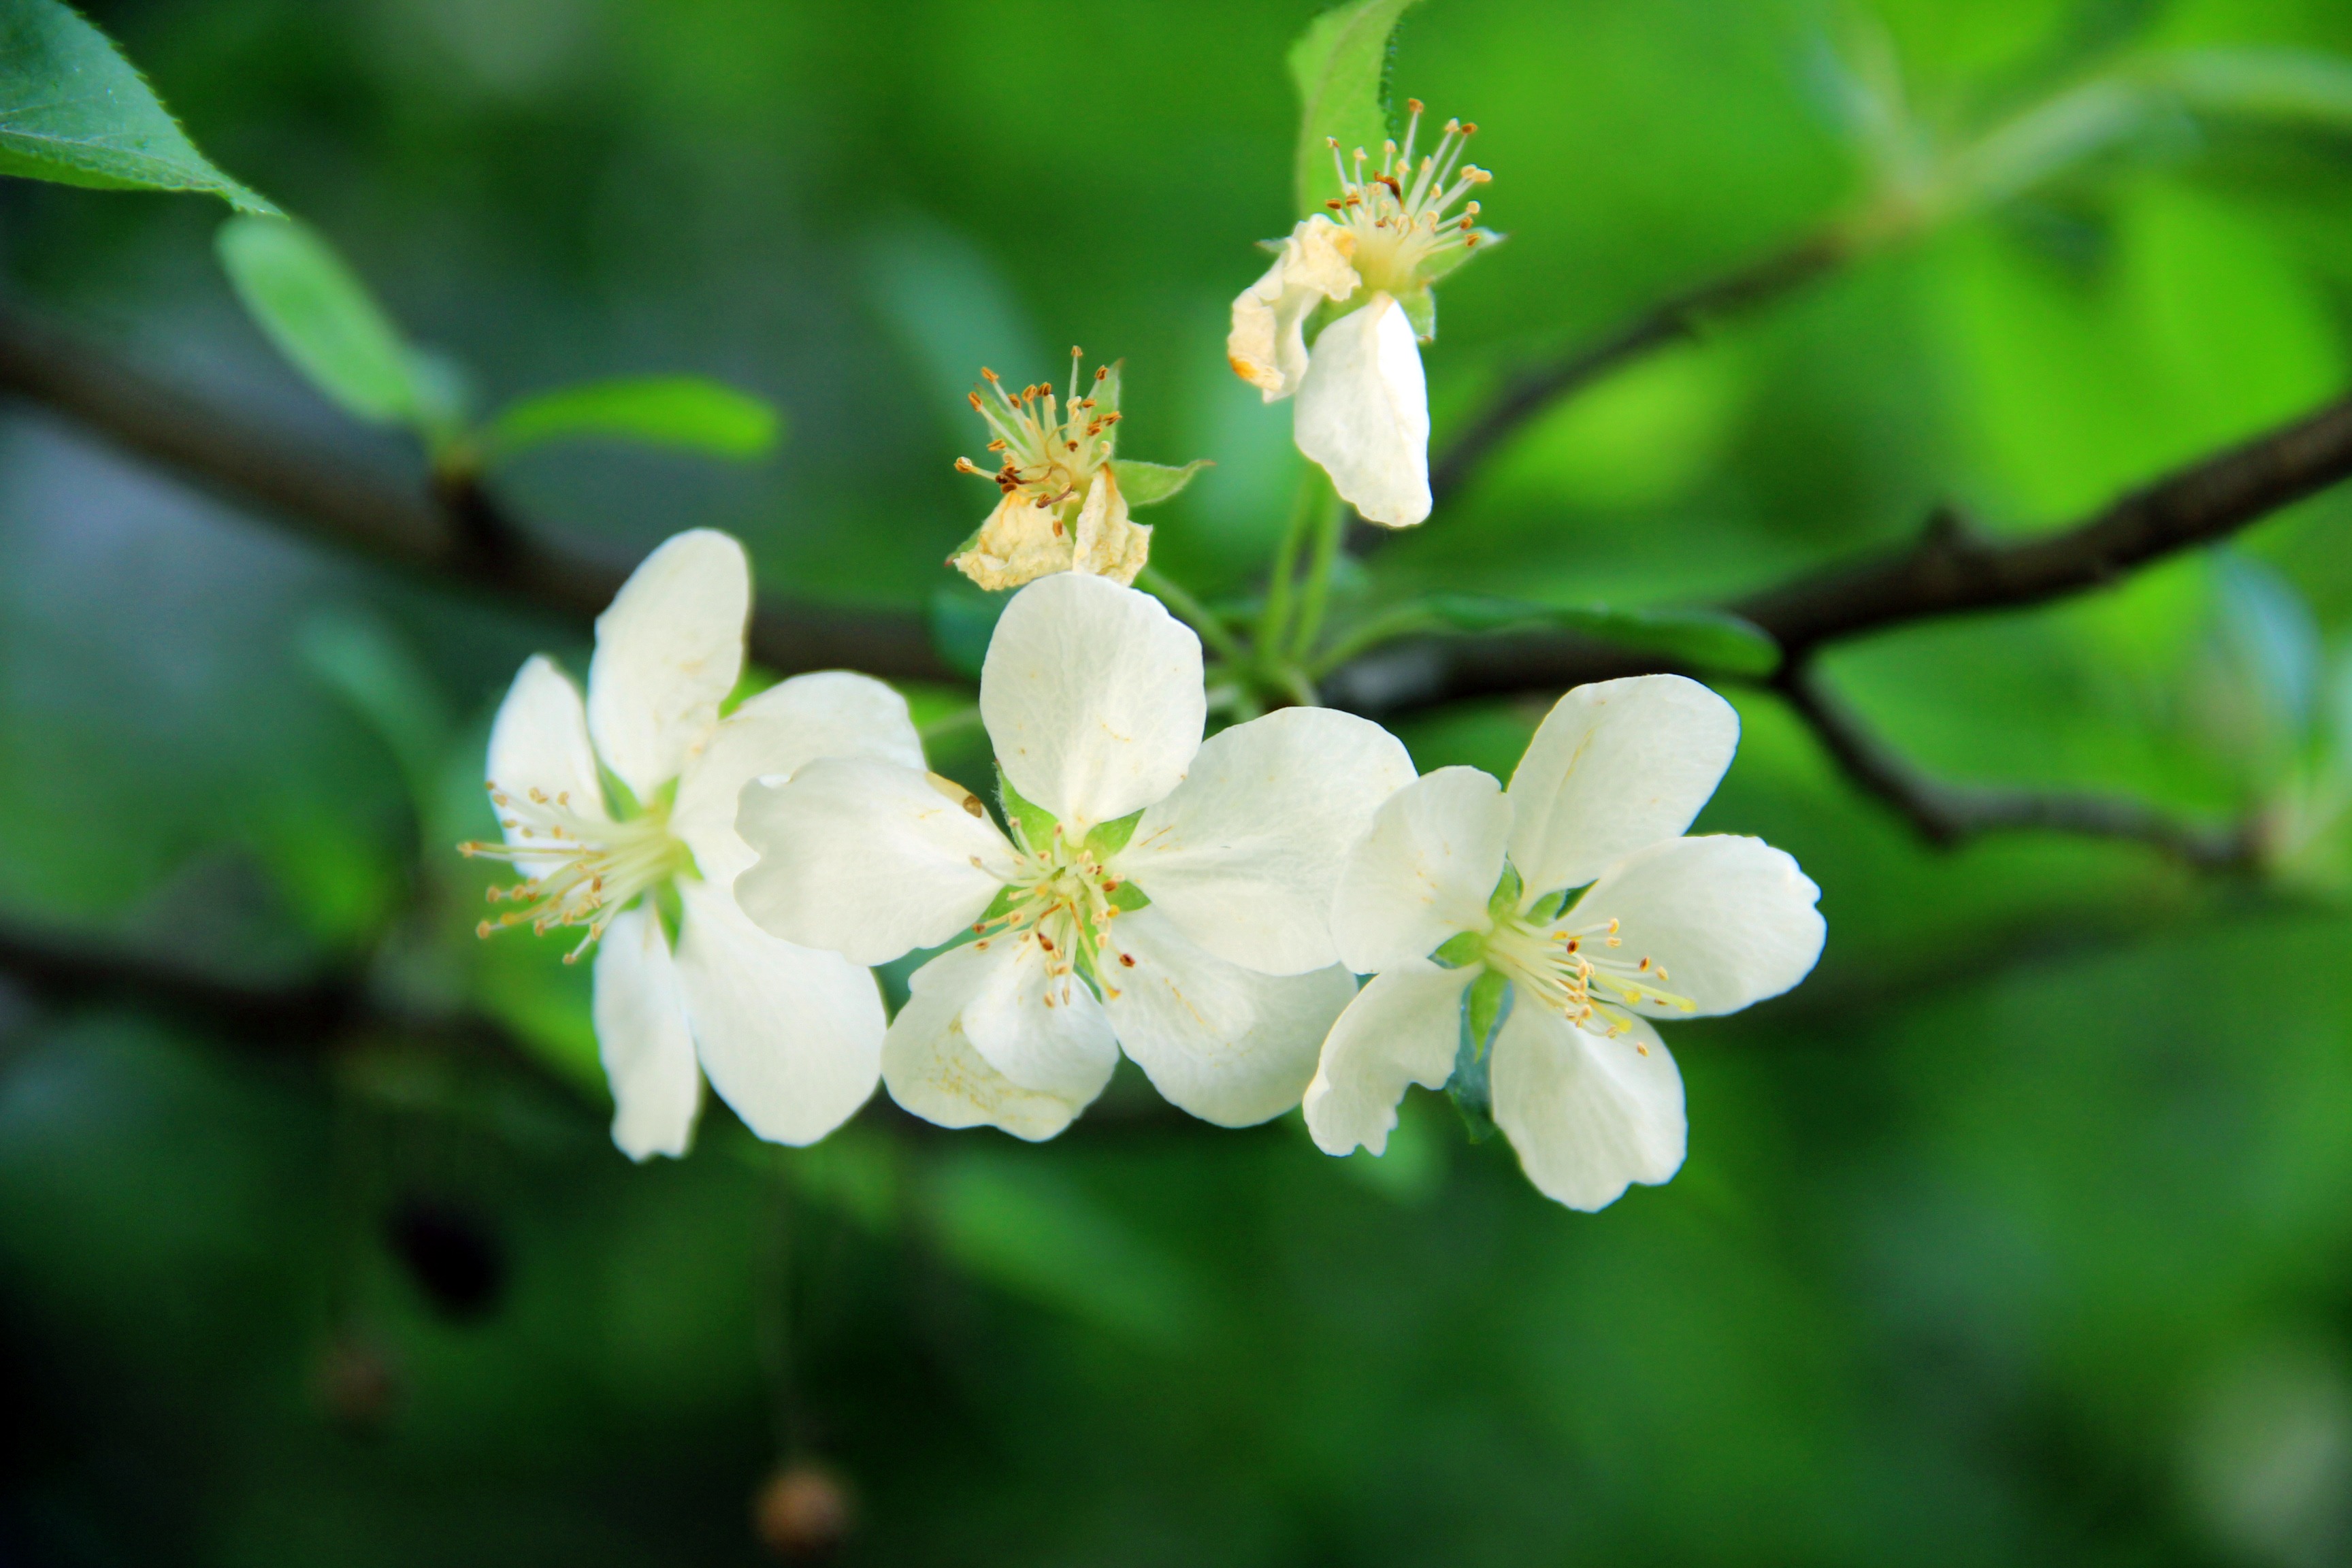
nature, branch, blossom, plant, fruit, flower, food, green, produce, fresh, botany, flora, wildflower, shrub, macro photography, jasmine, flowering plant, begonia flower, land plant